History of slavery in New York (state)

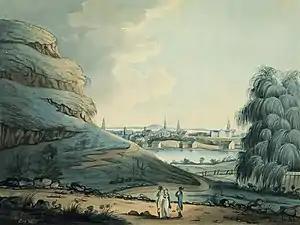
A 1798 watercolor of Fresh Water Pond. Bayard's Mount, a hillock, is in the left foreground. Prior to being levelled around 1811 it was located near the current intersection of Mott and Grand Streets. New York City, which then extended to a stockade which ran approximately north–southeast from today's Chambers Street and Broadway, is visible beyond the southern shore.

In 1664, the English took over New Amsterdam and the colony. They continued to import slaves to support the work needed. Enslaved Africans performed a wide variety of skilled and unskilled jobs, mostly in the burgeoning port city and surrounding agricultural areas. In 1703, more than 42% of New York City's households held slaves, a percentage higher than in the cities of Boston and Philadelphia, and second only to Charleston in the South.